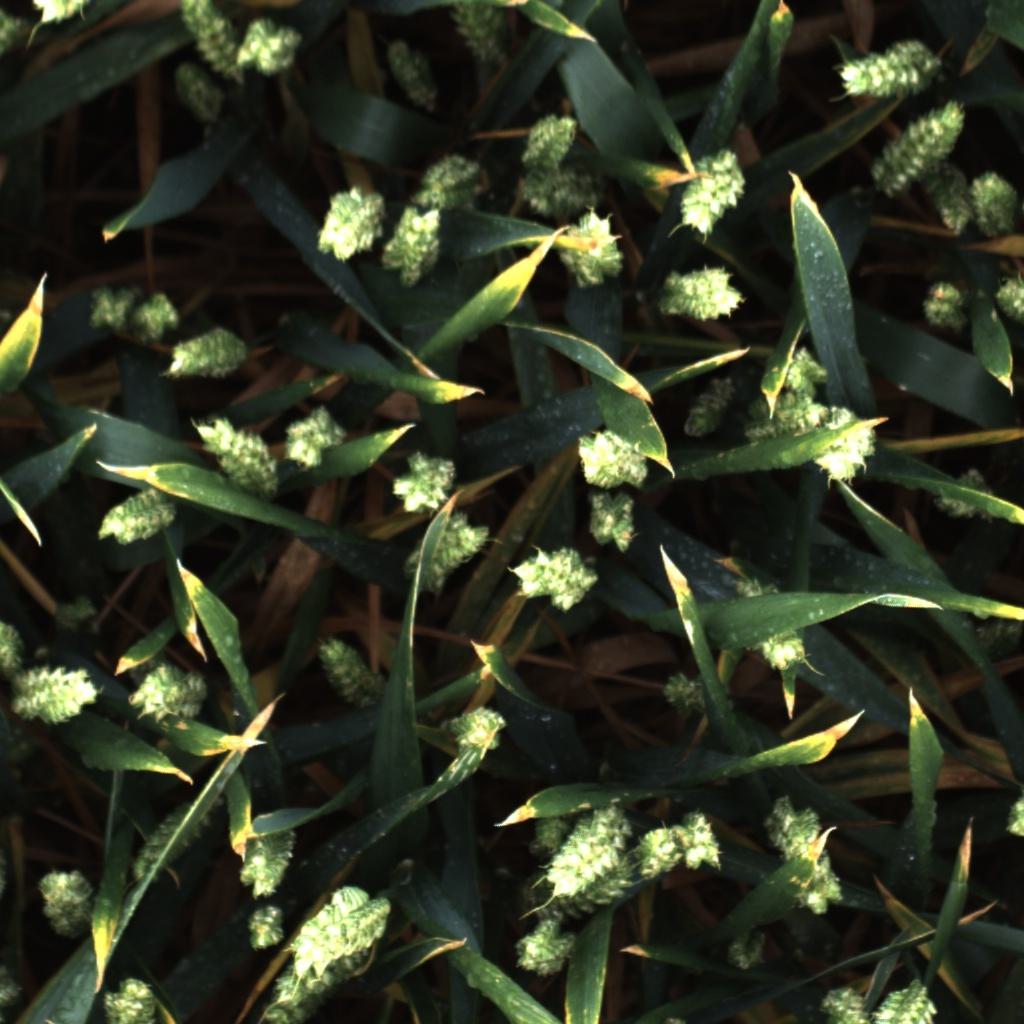
Country: UK
Location: Rothamsted
Wheat development stage: Filling - Ripening